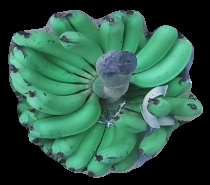
Variety: pachbale
Grade: grade3